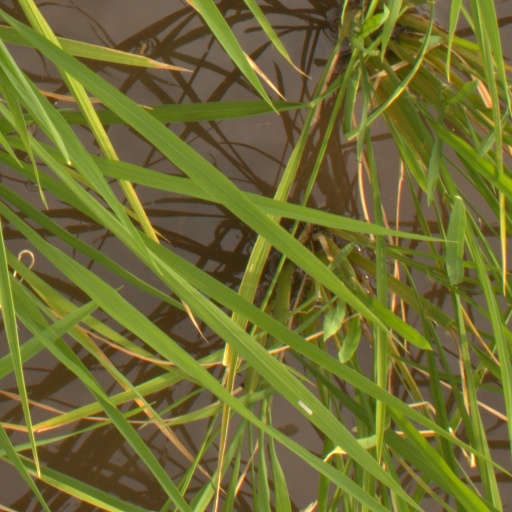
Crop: rice